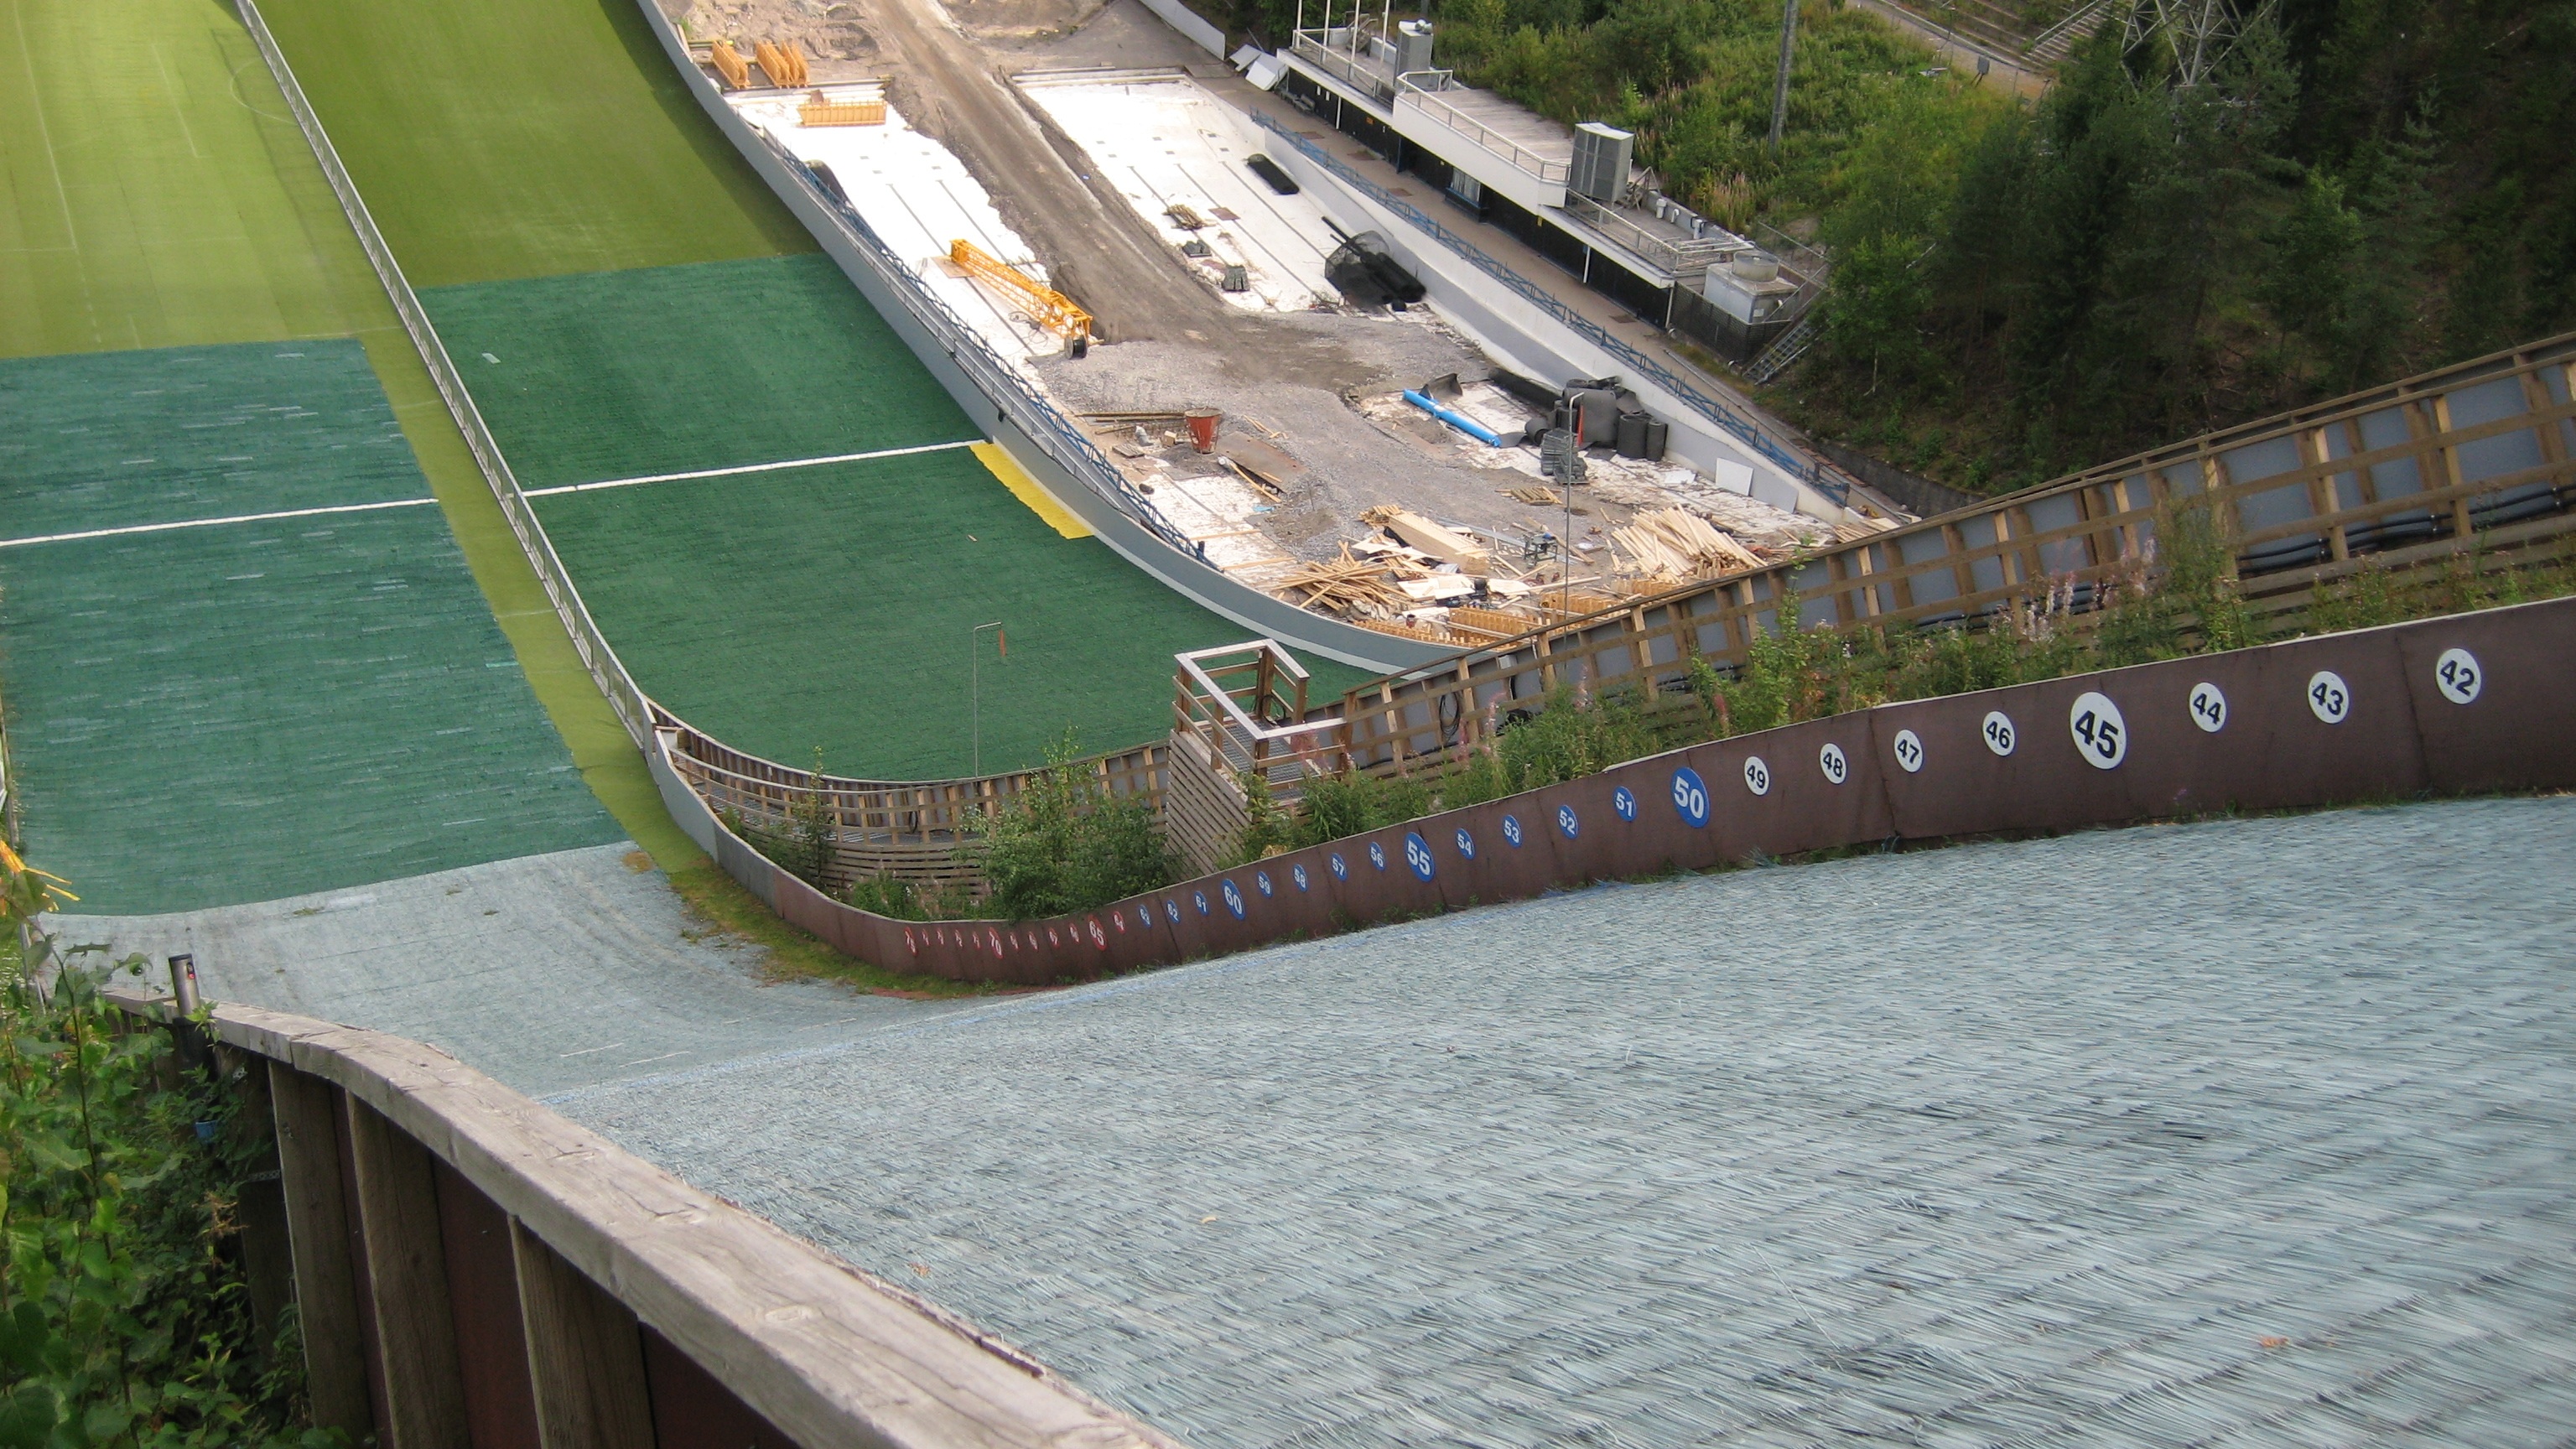
bridge, hill, river, vehicle, reservoir, stadium, waterway, finland, estate, winter sports, aerial photography, ski jump, ski jumping, lathi, sport venue